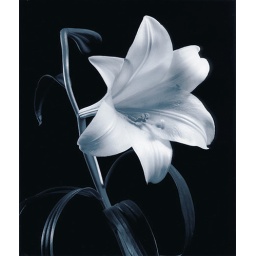
Adox MCC, MT7 Iron Blue Toner followed by an alkaline bath to shift the tone from cyan to blue